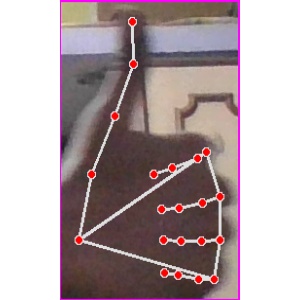
अक्षर: थ